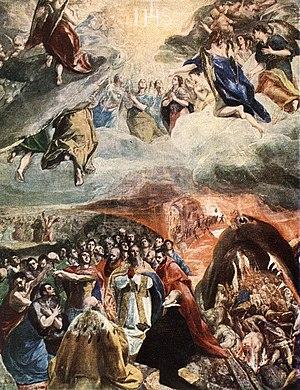
Marcos Criado est un religieux trinitaire espagnol, martyrisé par des Morisques dans le cadre de la Révolte des Alpujarras. Il a été béatifié par Léon XIII en 1899.